List of birds of Brazil

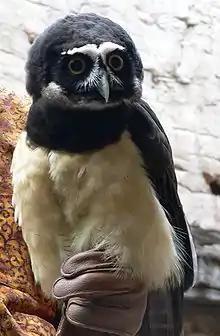
Spectacled owl

Order: PelecaniformesFamily: Threskiornithidae